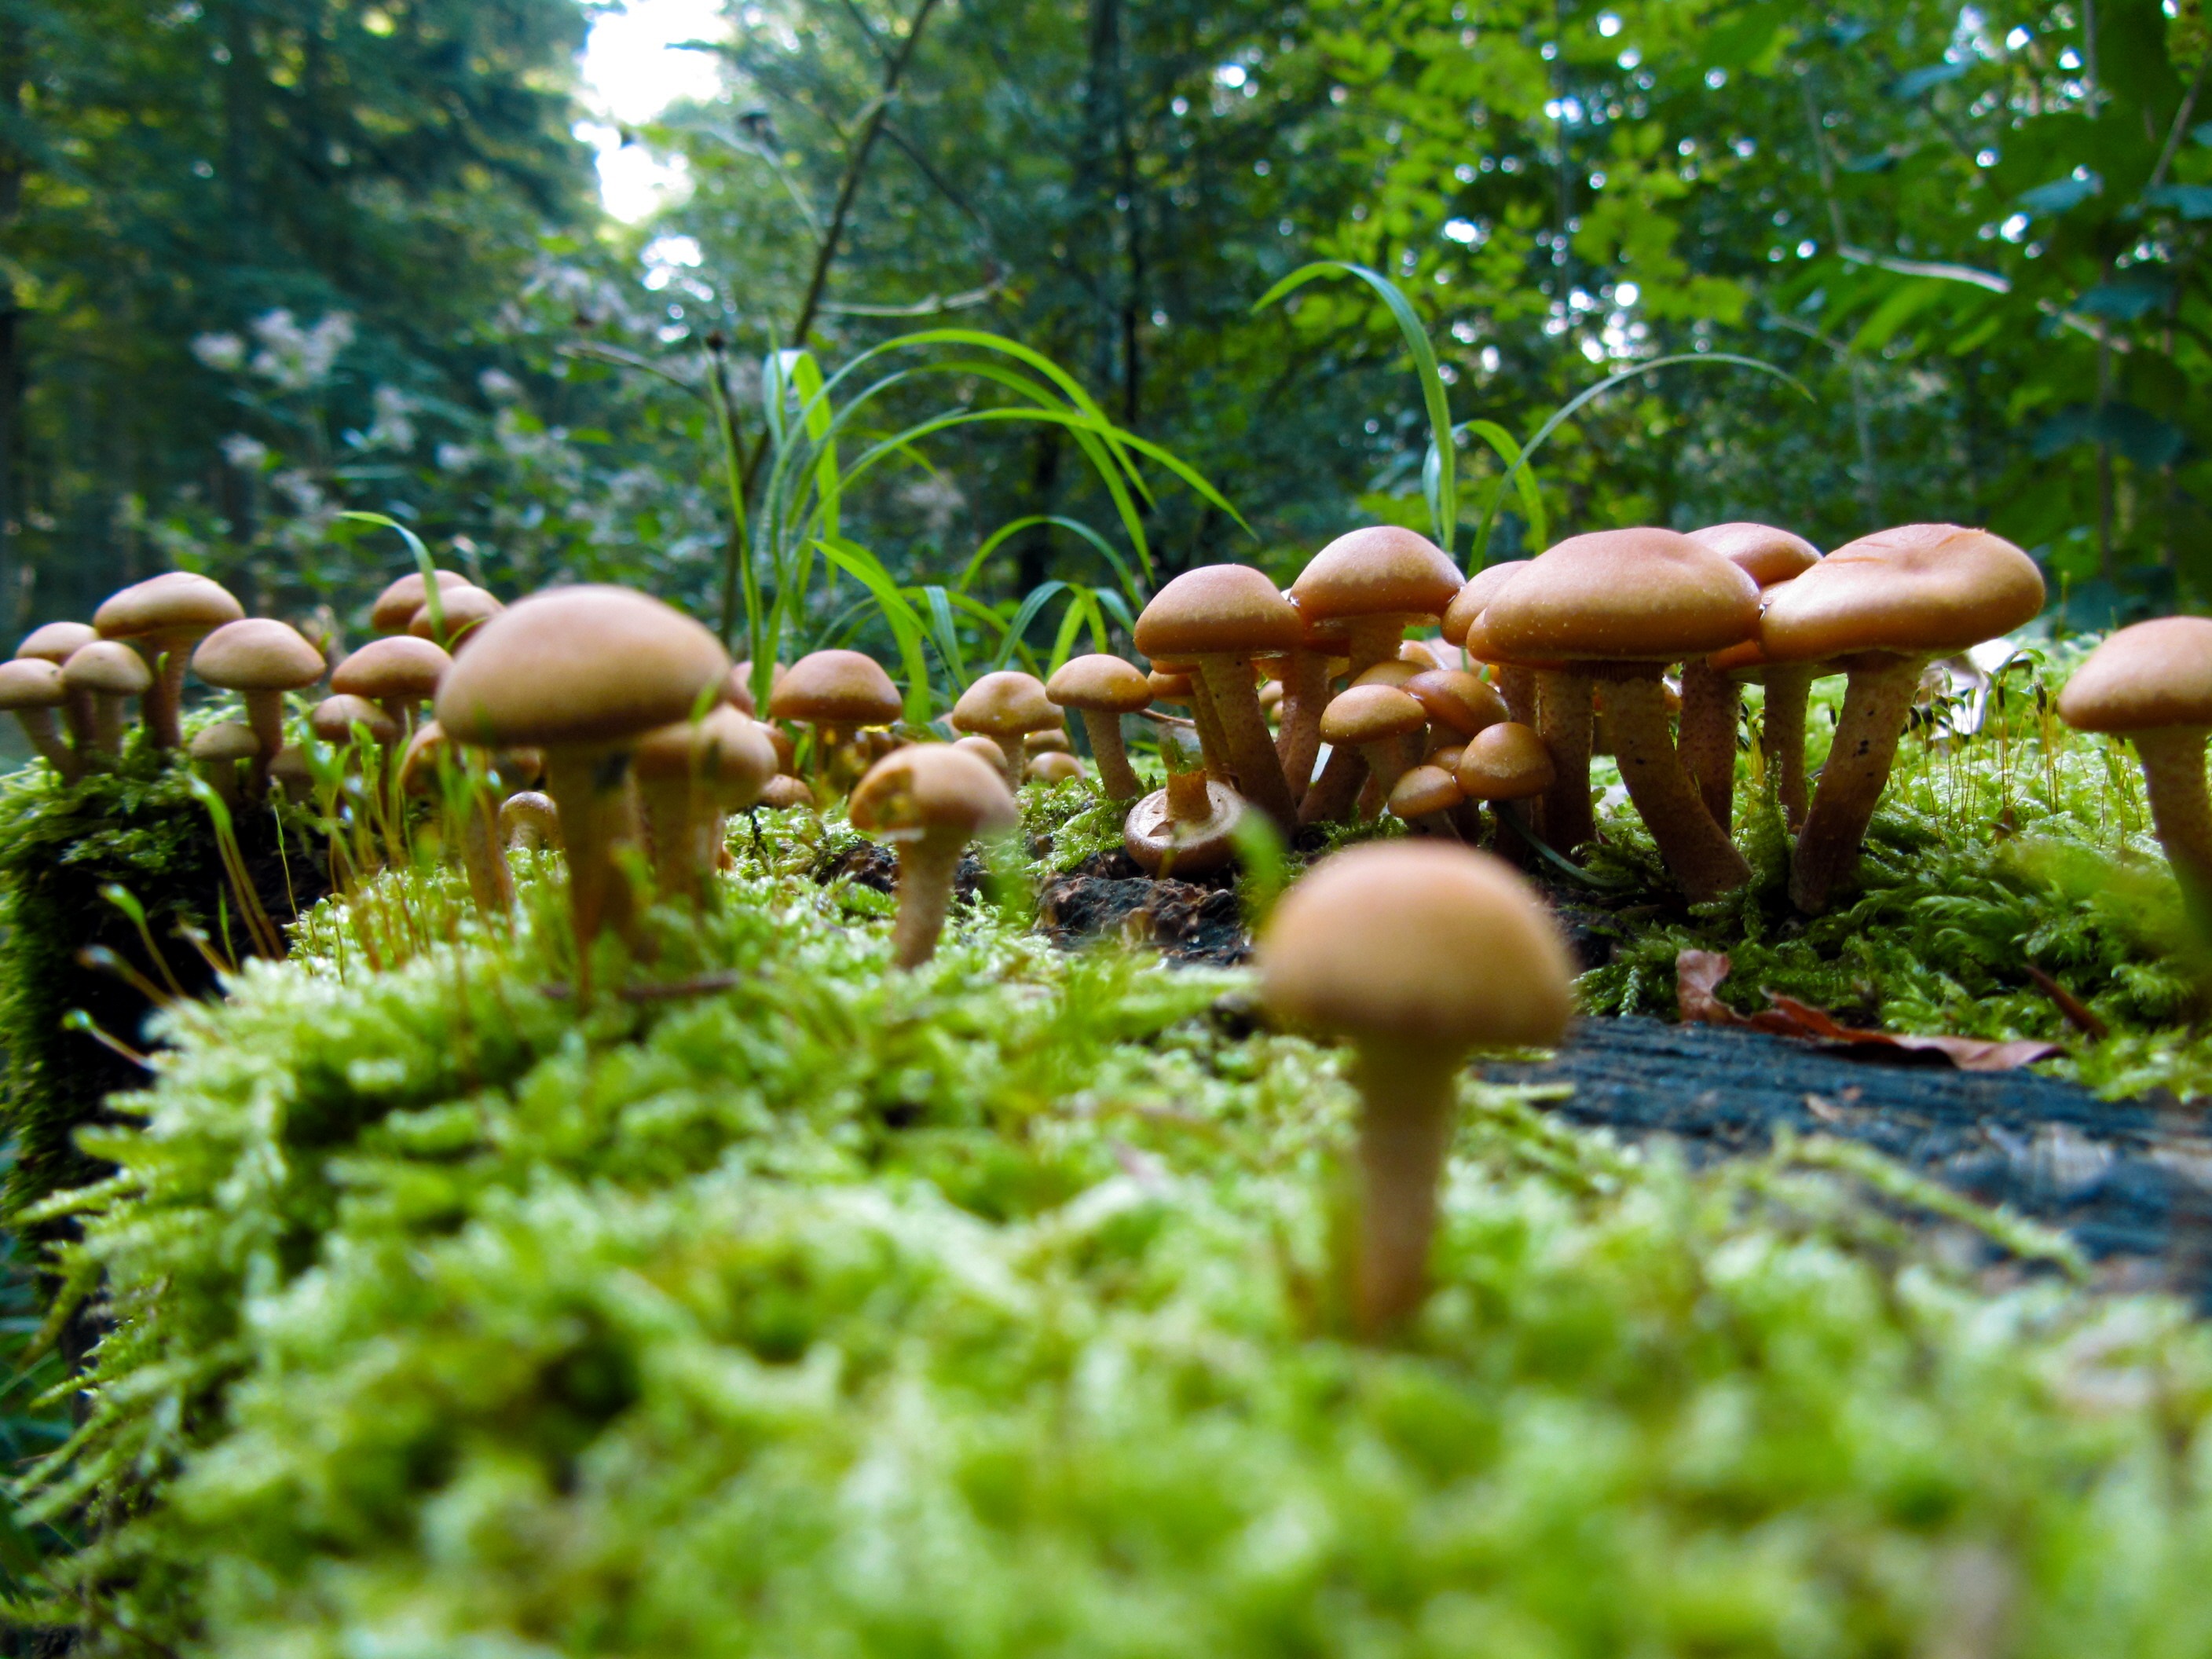
nature, forest, plant, green, jungle, autumn, botany, mushroom, garden, flora, fungus, mushrooms, rainforest, woodland, tree stump, habitat, bolete, ecosystem, oyster mushroom, edible mushroom, natural environment, medicinal mushroom, agaricomycetes, agaricaceae